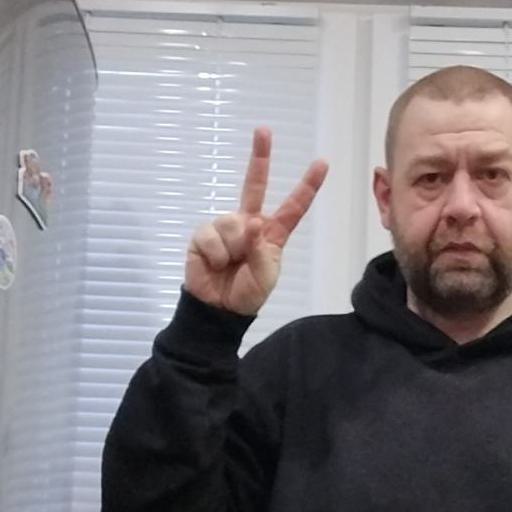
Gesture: peace